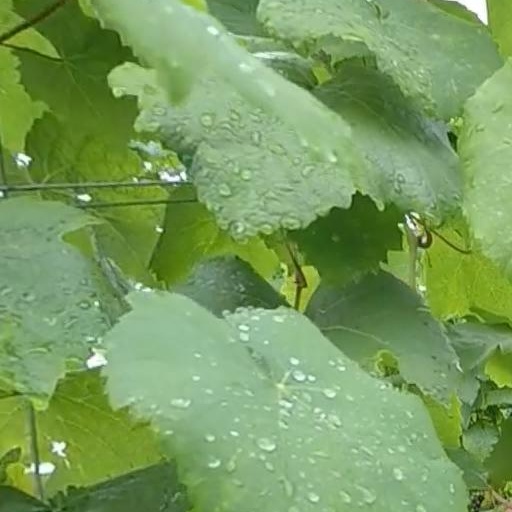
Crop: grape